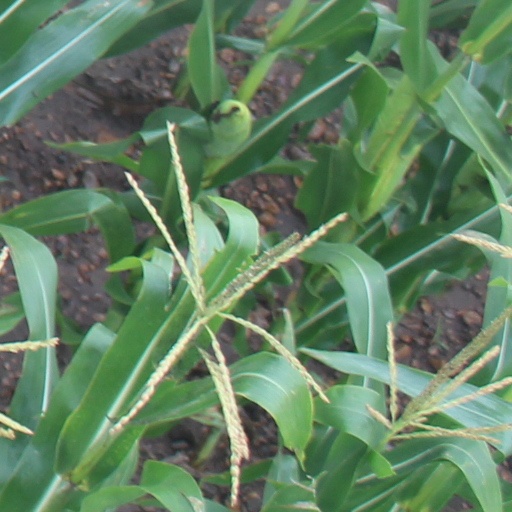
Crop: maize; corn